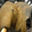
Label: elephant